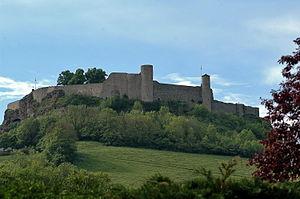
La Maison de Sévérac est une famille française noble d'extraction, originaire du château de Sévérac à Sévérac dans le Rouergue, qui s'est fondue au XVIᵉ siècle dans la famille de Caylus.
Sévérac-le-Château, ou Severac lo Castèl en occitan, est une ancienne commune française située dans le département de l'Aveyron, en région Occitanie, devenue, le 1ᵉʳ janvier 2016, une commune déléguée de la commune nouvelle Sévérac d'Aveyron.